1923 Nobel Prize in Literature

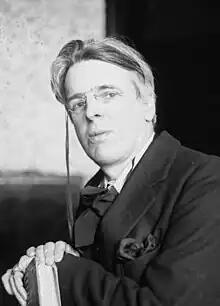
"for his always inspired poetry, which in a highly artistic form gives expression to the spirit of a whole nation"

The 1923 Nobel Prize in Literature was awarded to the Irish poet and dramatist William Butler Yeats (1865–1939) "for his always inspired poetry, which in a highly artistic form gives expression to the spirit of a whole nation". He was the first Irish Nobel laureate in literature.